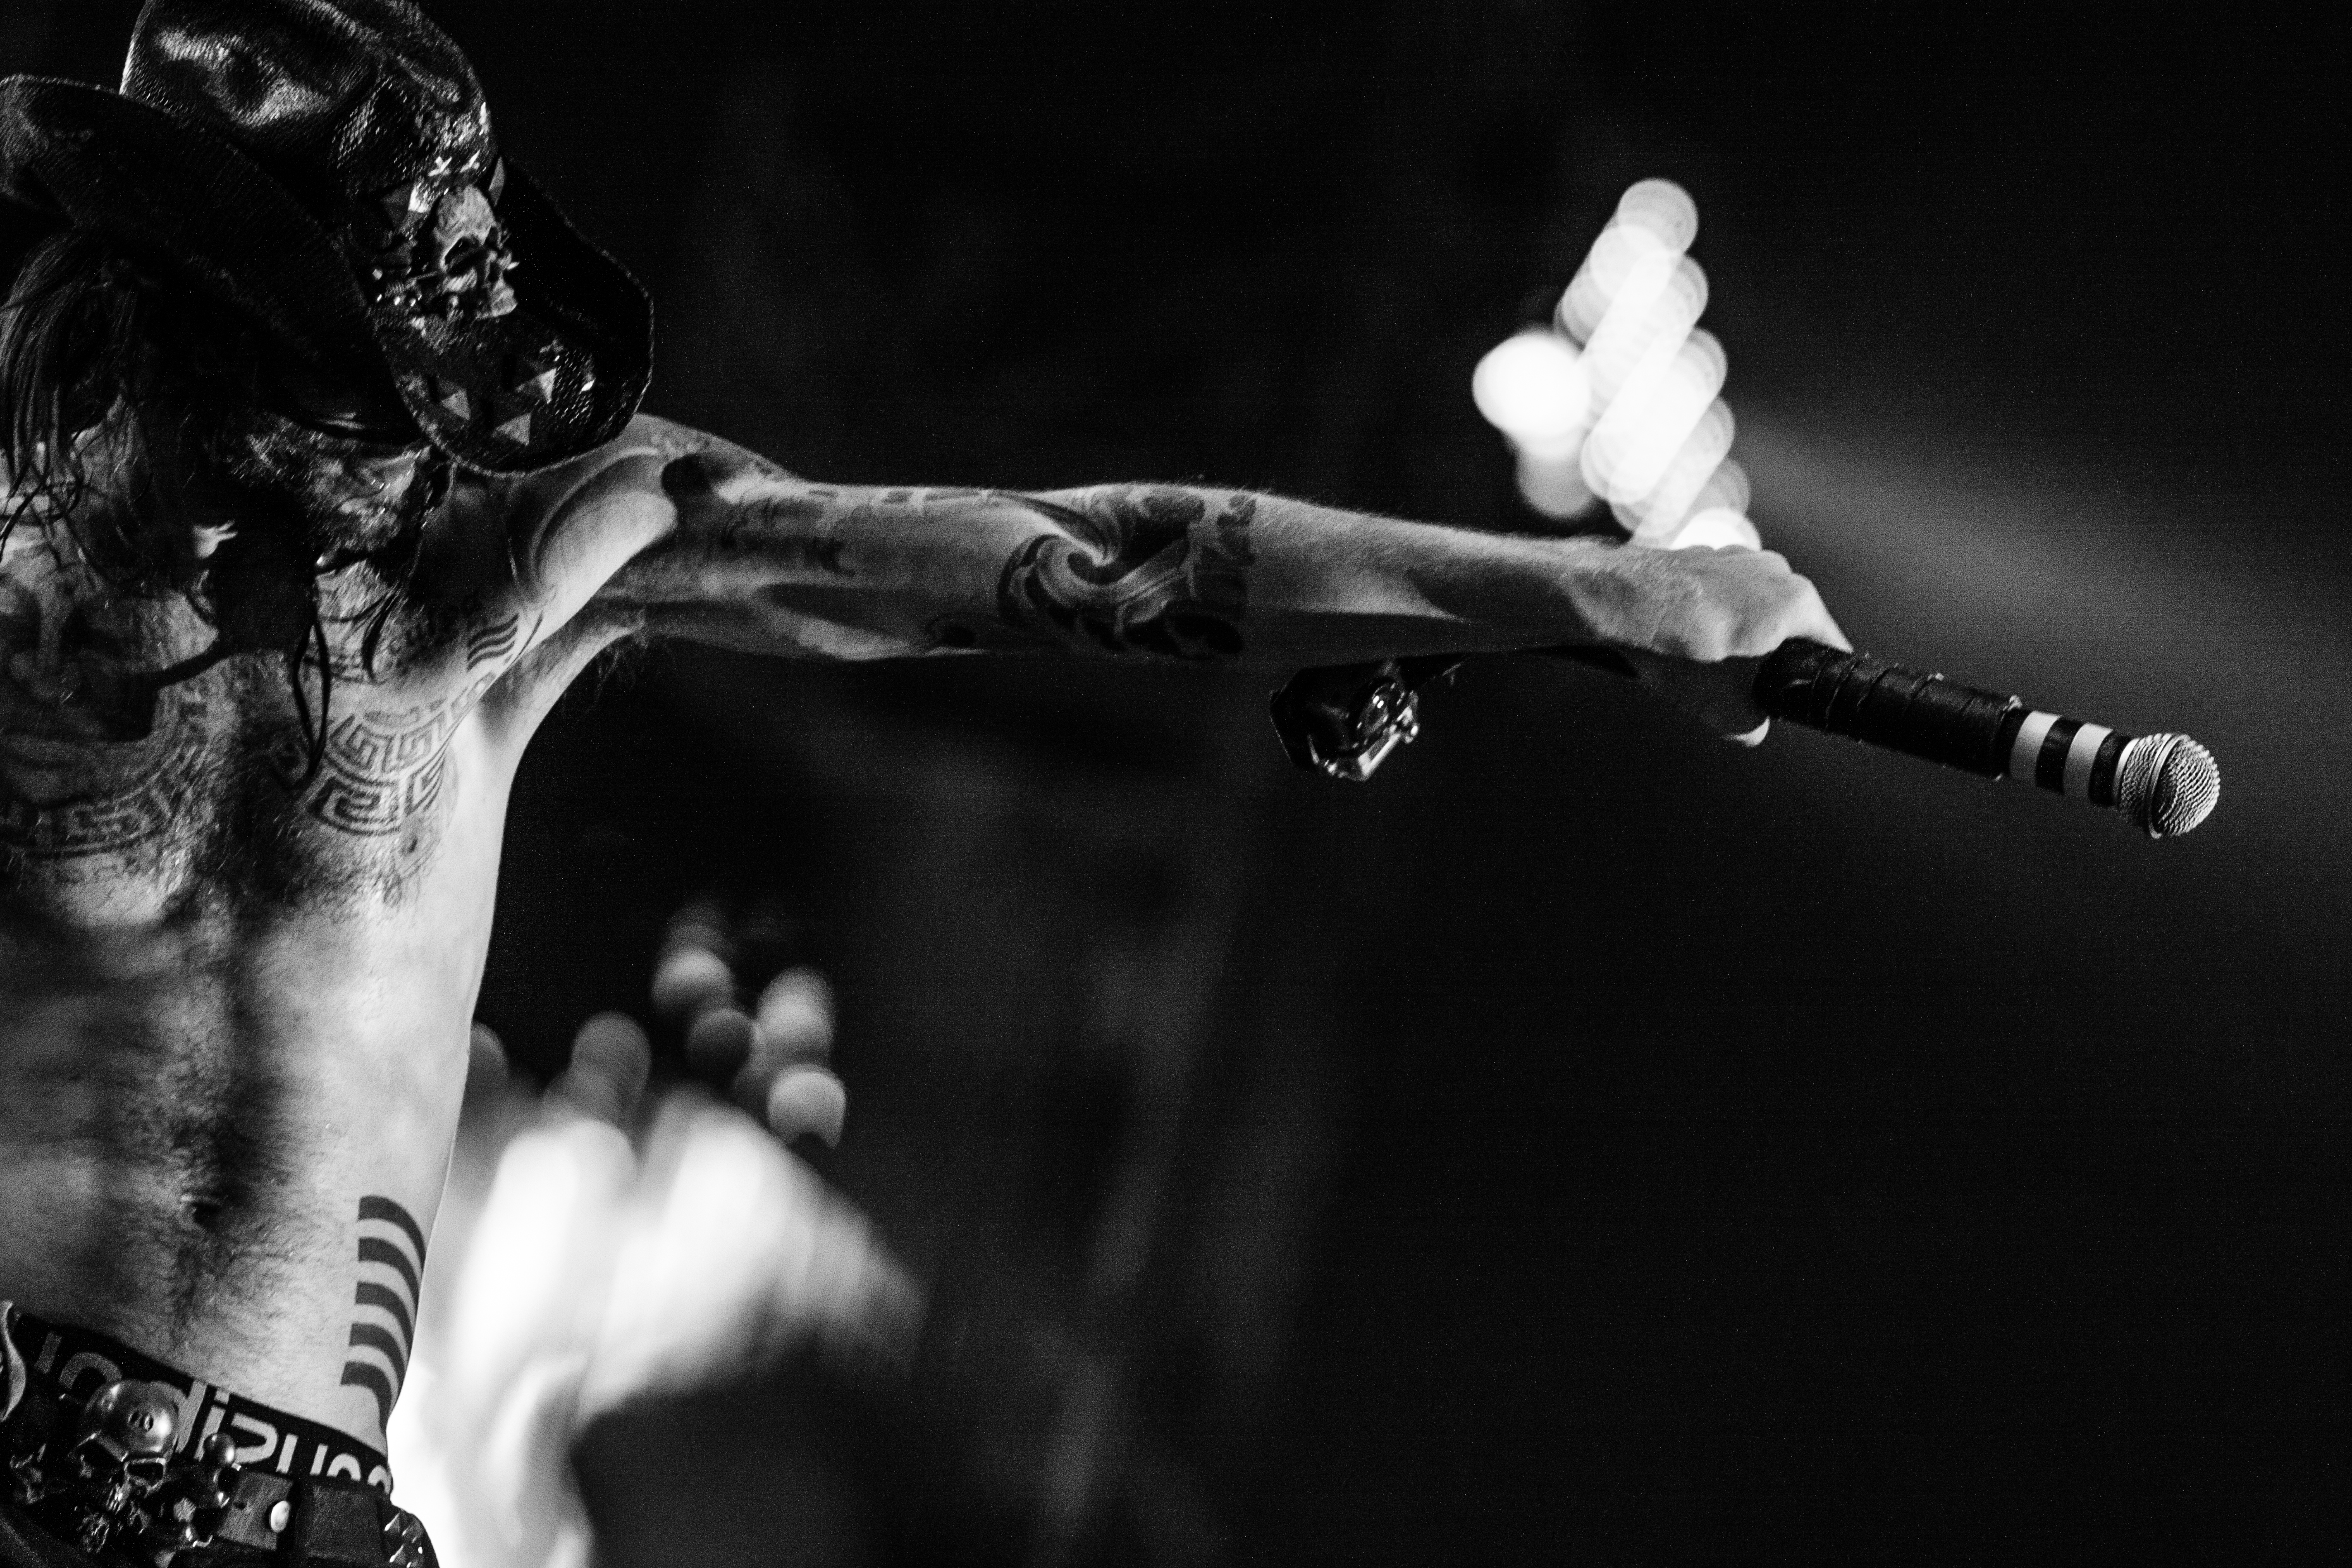
black and white, white, photography, concert, live, statue, canon, darkness, black, monochrome, performance art, festival, 40d, gig, 2012, humanit, ponk, shkpnk, frah, shakaponk, huma, skaka, photograph, monochrome photography, film noir